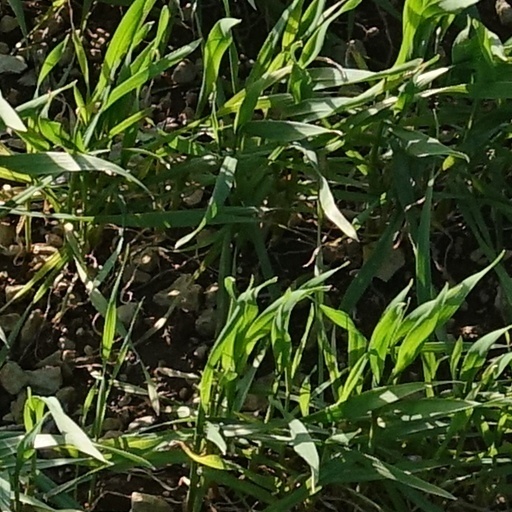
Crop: wheat